Boleskine House

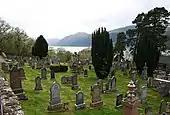
Boleskine Cemetery in 2007

Boleskine House is south of Inverness, on the opposite side of Loch Ness from the Meall Fuar-mhonaidh, and halfway between the villages of Foyers and Inverfarigaig.